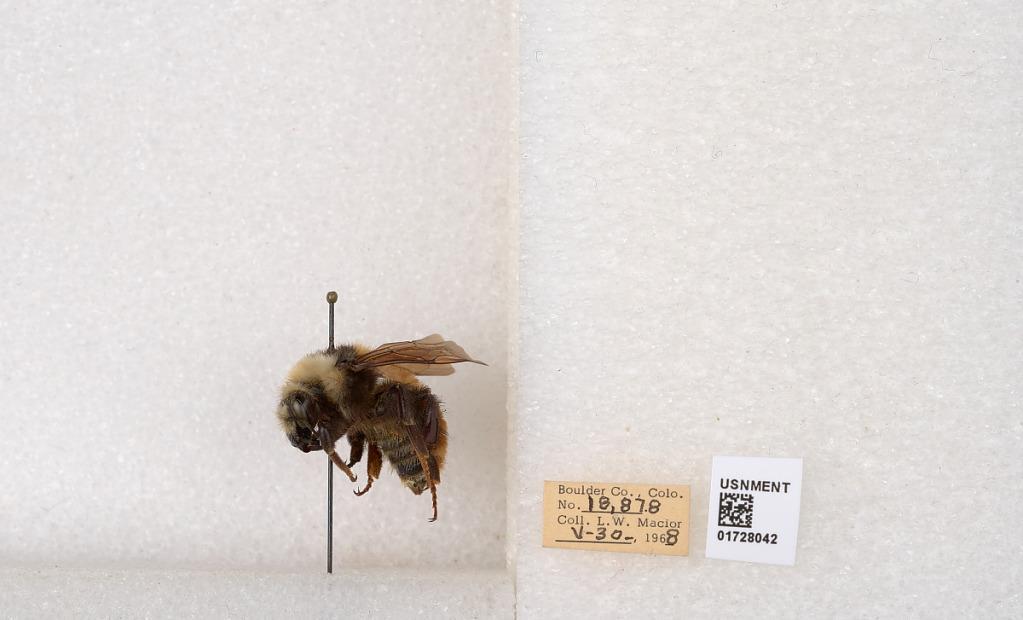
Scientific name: Bombus appositus Cresson
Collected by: L. Macior
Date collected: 1968-5-30
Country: United States
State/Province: Colorado
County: Boulder
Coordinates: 40.0925, -105.358